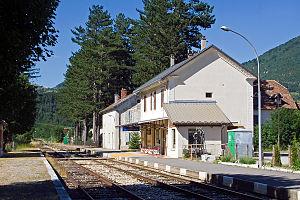
Gare de Lus-la-Croix-Haute coté voies et en direction de Grenoble - Ligne Lyon-Perrache - Marseille-Saint-Charles - Département de la Drôme
La ligne de Lyon-Perrache à Marseille-Saint-Charles (via Grenoble) relie Lyon et Marseille en traversant les Alpes par Grenoble, Veynes - Dévoluy et Aix-en-Provence. Pour ses concepteurs du XIXᵉ siècle, à une époque où les vitesses commerciales en plaine n'étaient pas significativement meilleures qu'en montagne, et où le prix du billet étant lié à la distance et non à la durée, cet itinéraire était une alternative plus courte à celui empruntant la vallée du Rhône.